Ryan Babel

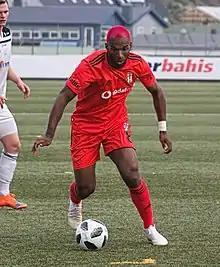
Babel playing for Beşiktaş in 2018.

Babel signed a contract with UAE Arabian Gulf League champions Al Ain to replace the outgoing Miroslav Stoch. He signed the contract after passing a medical test on 2 July 2015. In December 2015, Al Ain and Babel were involved in a conflict over Babel's disciplinary issues with the club's hierarchy and regarding his use of social media. The club demoted him to the reserves citing poor performance.